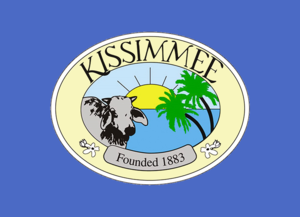
Kissimmee est une ville américaine, siège du comté d’Osceola, dans l’État de Floride. Elle se trouve sur la rive nord du lac Tohopekaliga. Lors du recensement de 2010, sa population s’élève à 59 682 habitants.